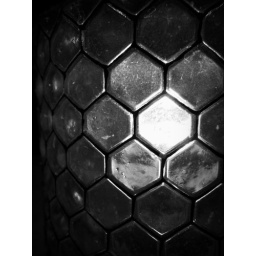
The little lamp on the table in the restaurant we had dinner in tonight.